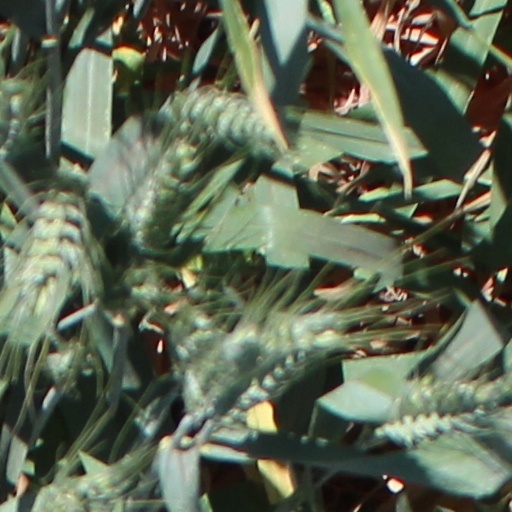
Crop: wheat